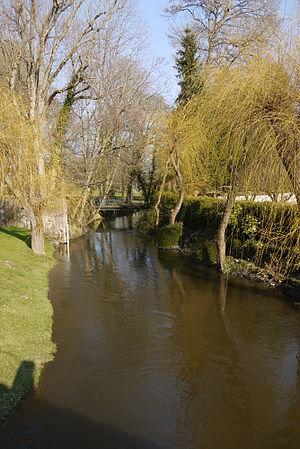
Le Petit Morin à Le Thoult-Trosnay
Le Thoult-Trosnay est une commune française, située dans le département de la Marne en région Grand Est.